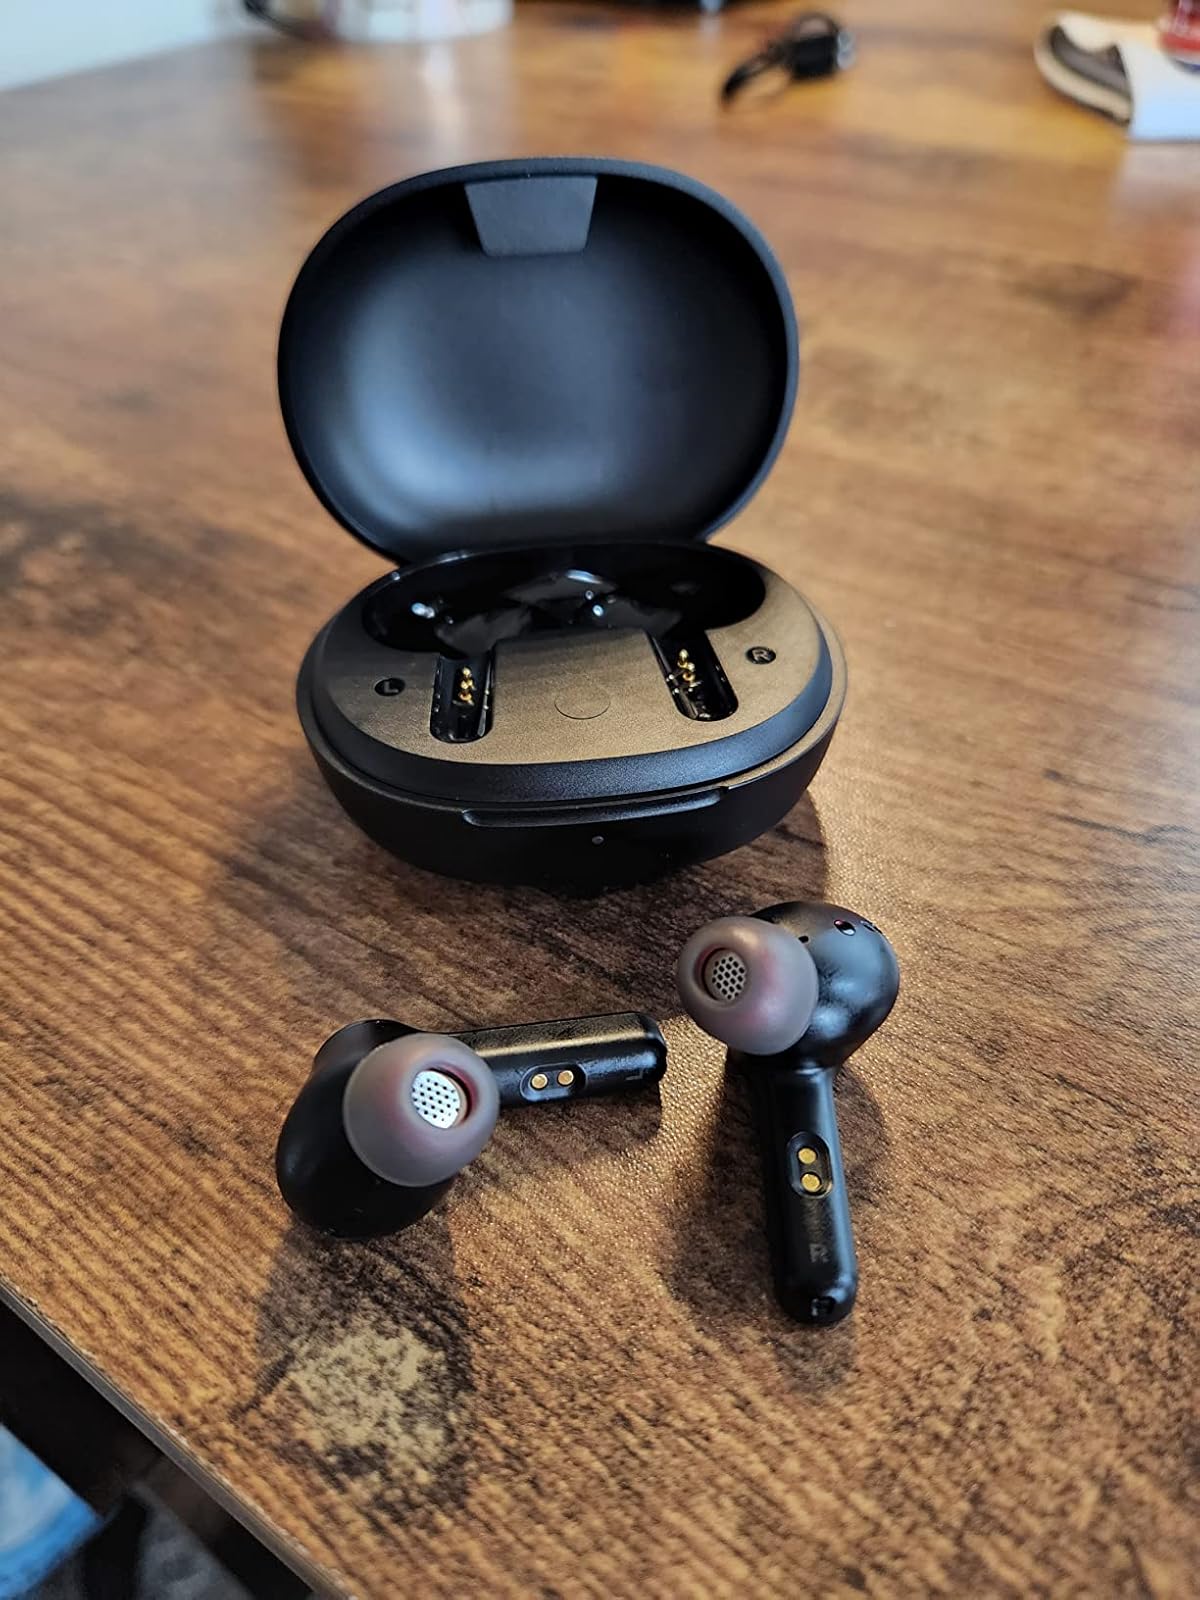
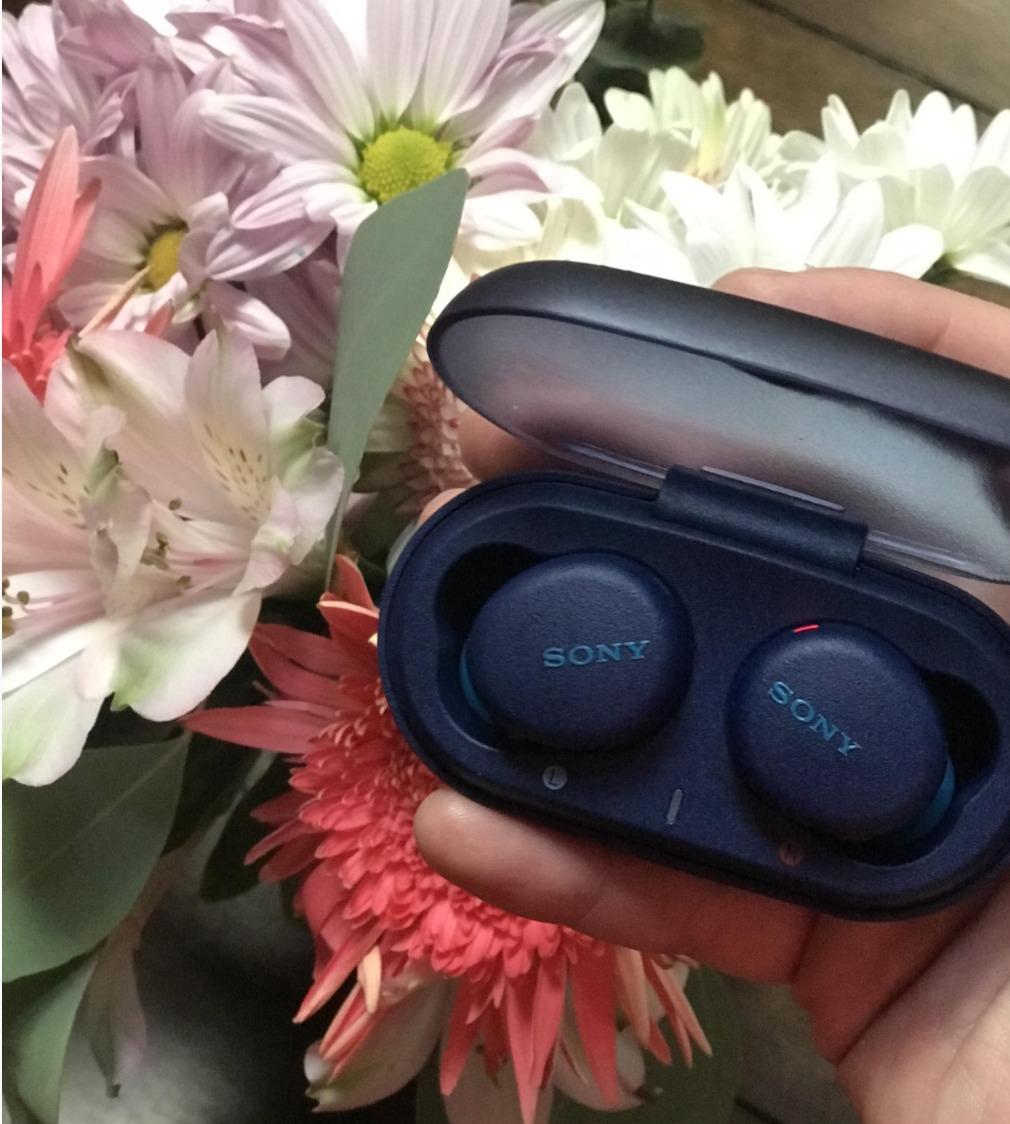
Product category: earbuds
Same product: no